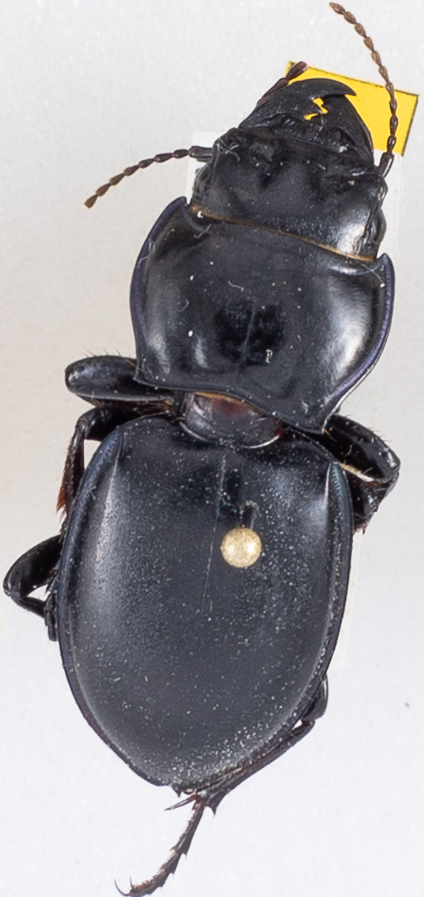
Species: Pasimachus californicus
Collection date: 2018-08-13
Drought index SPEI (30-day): -0.32
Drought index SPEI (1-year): -2.09
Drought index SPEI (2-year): -1.28